Maan (singer)

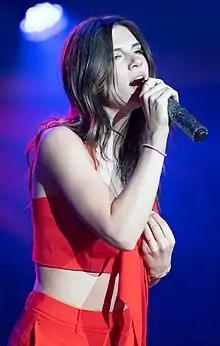
Maan performing in 2018

In 2015, de Steenwinkel auditioned for season six of "The Voice of Holland", where she was a member of Team Marco. She performed "The Power of Love" in her blind audition, where all four coaches turned their chairs. On 29 January 2016, de Steenwinkel went on to win the competition. Following her win, she released the single "Perfect World" produced by Hardwell, which was certified gold and peaked within the Top 40 in the Netherlands. Her follow-up single, "Ride It", achieved similar levels of success. In 2016, she voiced Becky the porcupine in the Dutch dub of the animated film "Sing".